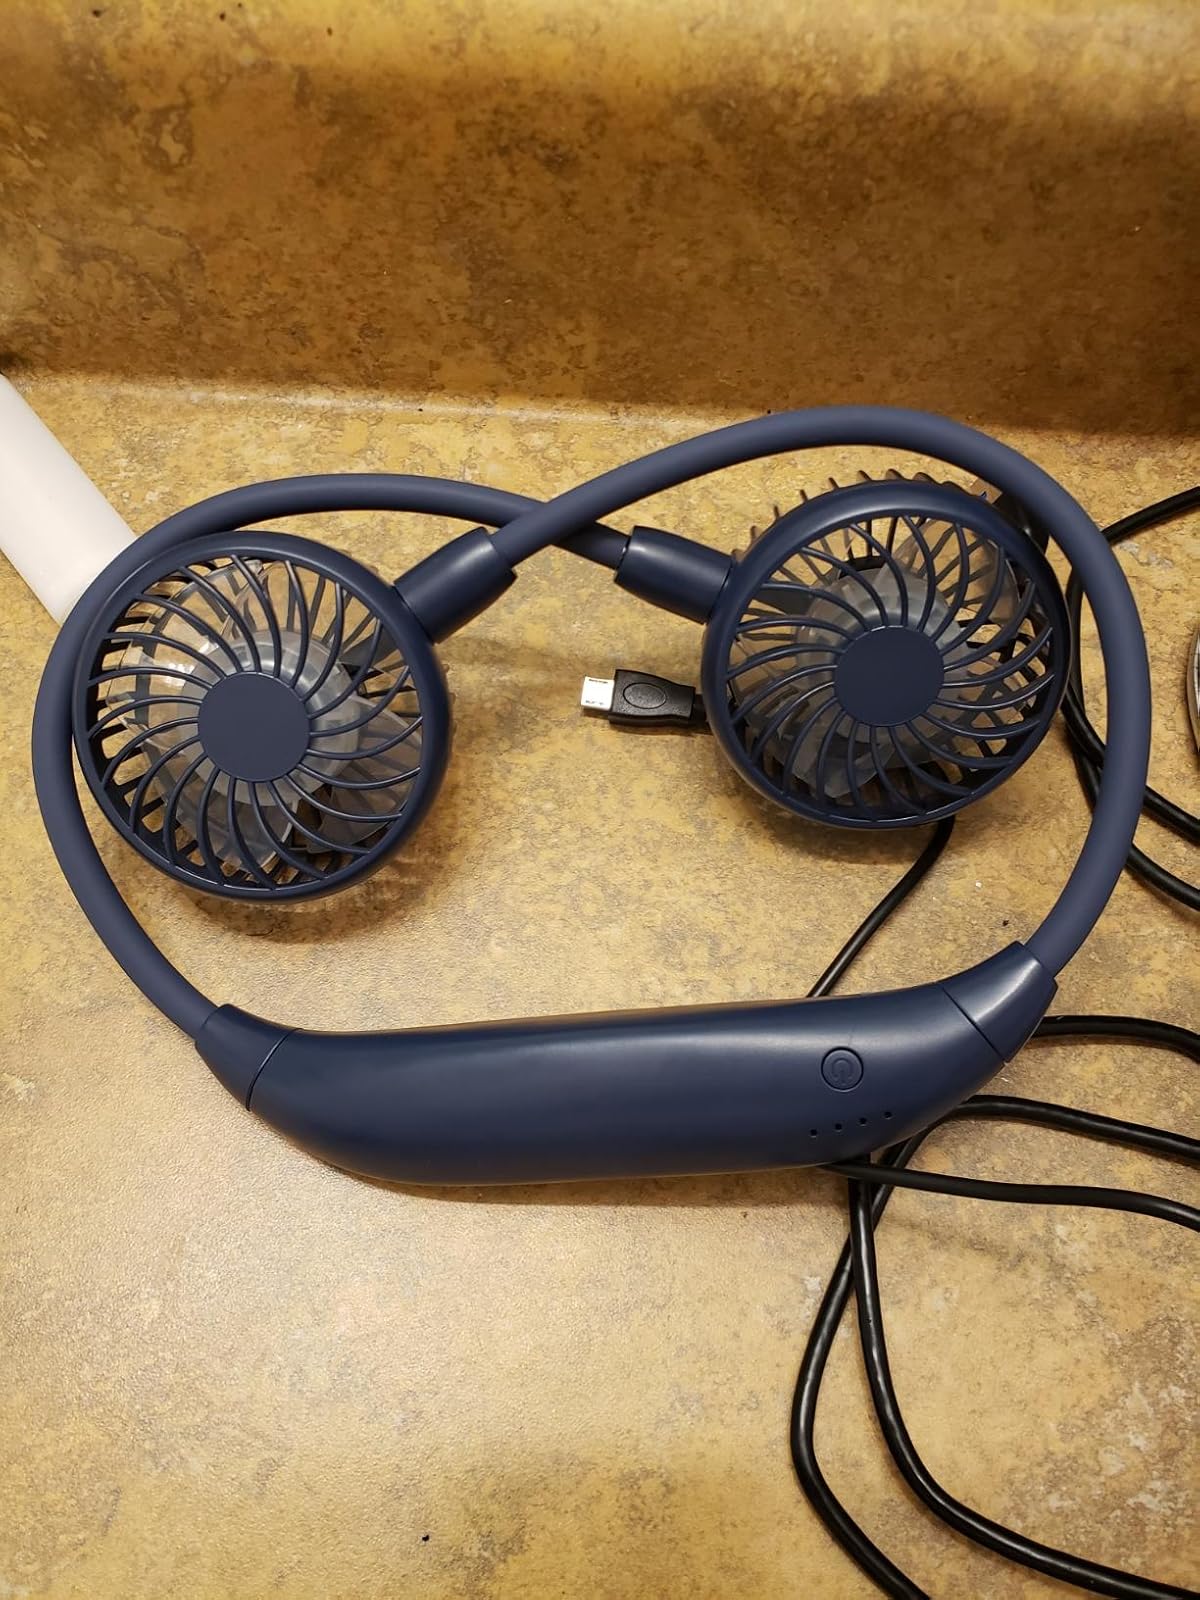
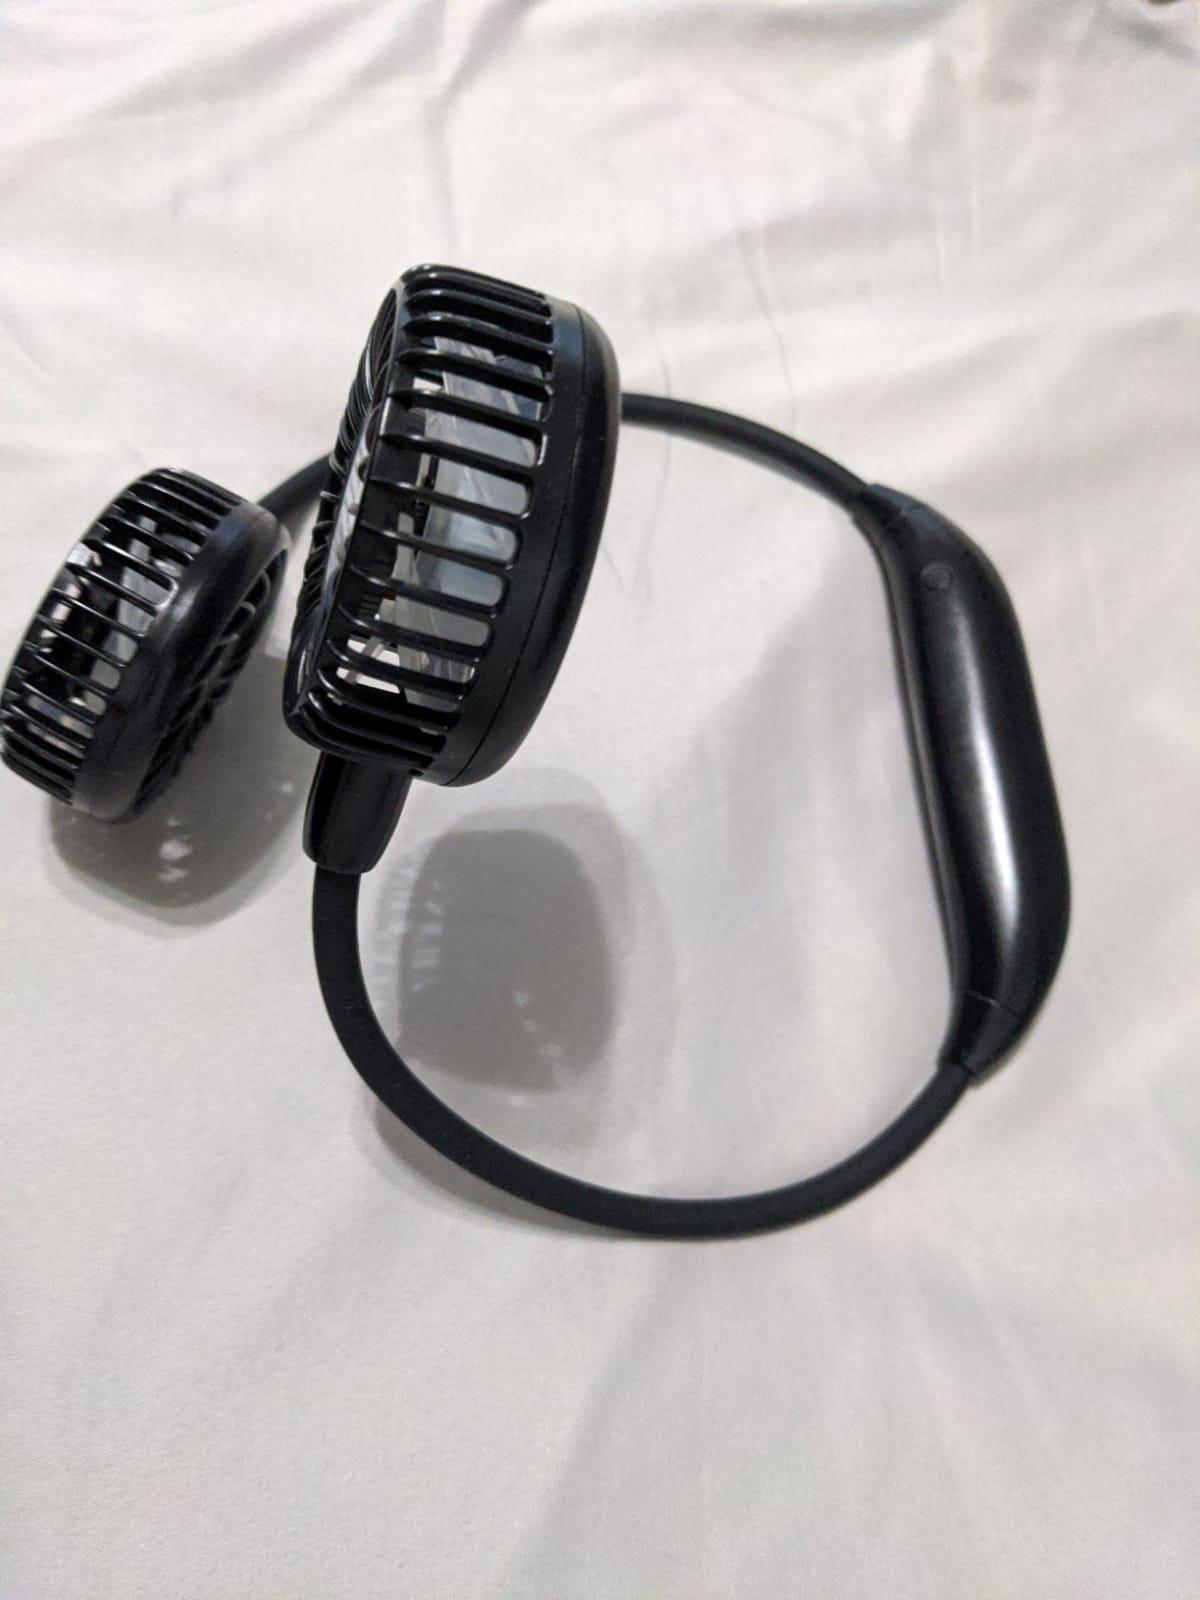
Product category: fan
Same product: no